The Producers (2005 film)

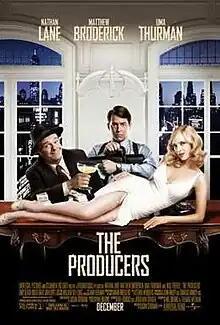
Theatrical release poster

The Producers is a 2005 American musical comedy film directed by Susan Stroman and written by Mel Brooks and Thomas Meehan based on the eponymous 2001 Broadway musical, which in turn was based on Brooks' 1967 film of the same name. The film stars an ensemble cast led by Nathan Lane, Matthew Broderick, Uma Thurman, Will Ferrell, Gary Beach, Roger Bart, and Jon Lovitz. Creature effects were provided by Jim Henson's Creature Shop.